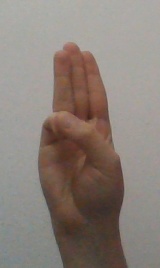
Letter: thaa